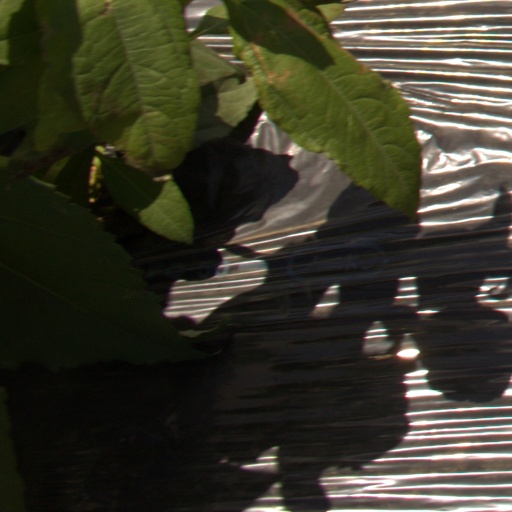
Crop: Jerusalem artichoke